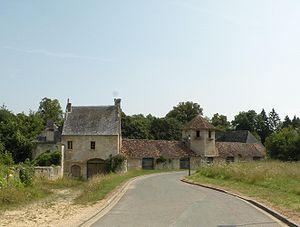
ancien relais? Menouville
Menouville est une commune française du Val-d'Oise située dans le Vexin français, à environ 45 km au nord-ouest de Paris.